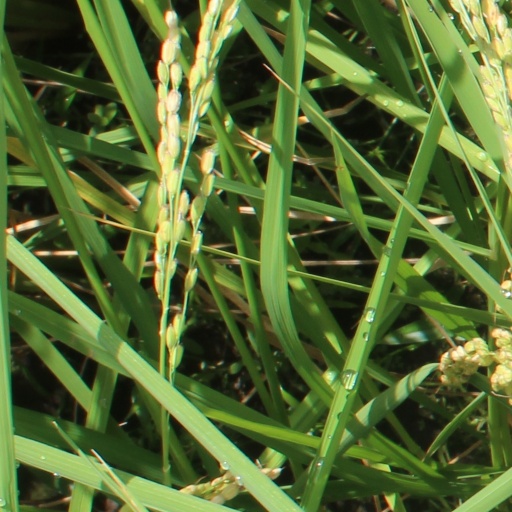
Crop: rice